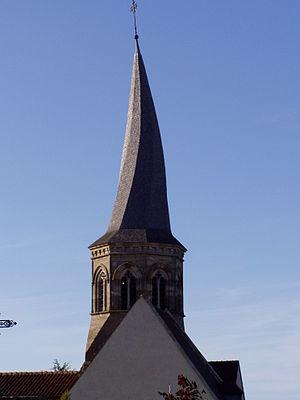
Saint-Bonnet-de-Four est une commune française, située dans le département de l'Allier en région Auvergne-Rhône-Alpes.
Un clocher tors ou clocher flammé est un clocher dont la flèche est spiralée, souvent couverte d'ardoise. Le clocher d'une église se compose le plus souvent d'une tour carrée en pierre sur laquelle repose une pyramide coiffée d'une flèche.